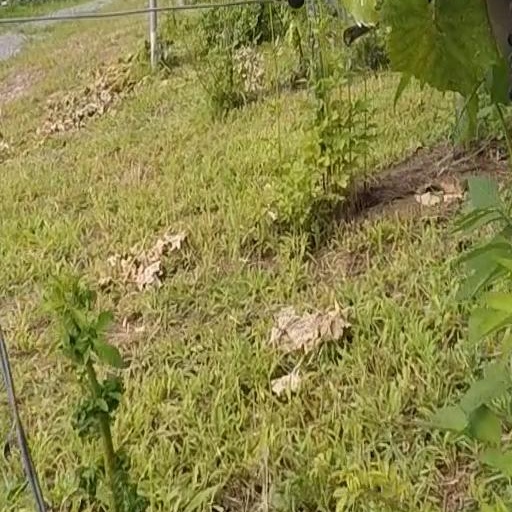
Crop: grape